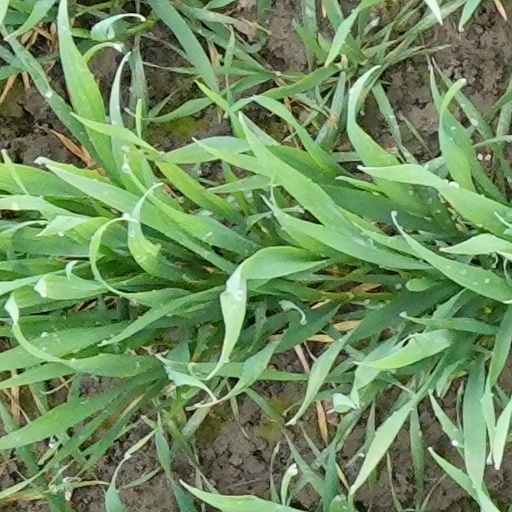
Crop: wheat